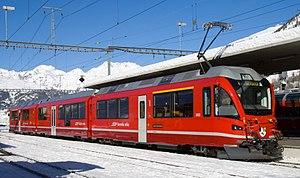
Les Chemins de fer rhétiques, parfois désignés par le sigle RhB, sont une entreprise ferroviaire de Suisse, basée à Coire dans le canton des Grisons.
Les ABe 8/12 sont des rames automotrices en trois éléments des chemins de fer rhétiques qui ont été commandées chez Stadler Rail. La première rame a été livrée le 13 octobre 2010 à Landquart, puis soumis à différents test avant sa mise en service définitive. Elles portent le surnom de "ALLEGRA" qui correspond à une formule de salutation en romanche.